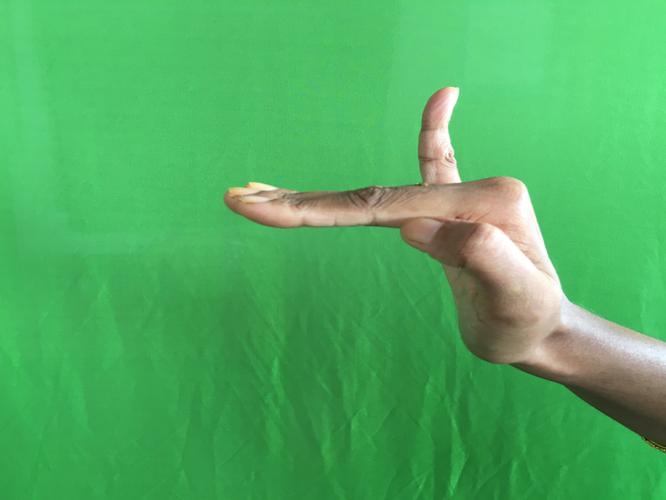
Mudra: Hamsapaksha
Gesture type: double_hand